Kabinda District

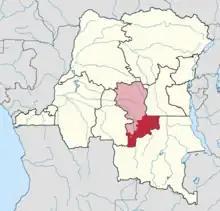
Kabinda district within Kasai-Oriental province (2014)

Kabinda District was a district of the Belgian Congo and the Democratic Republic of the Congo.